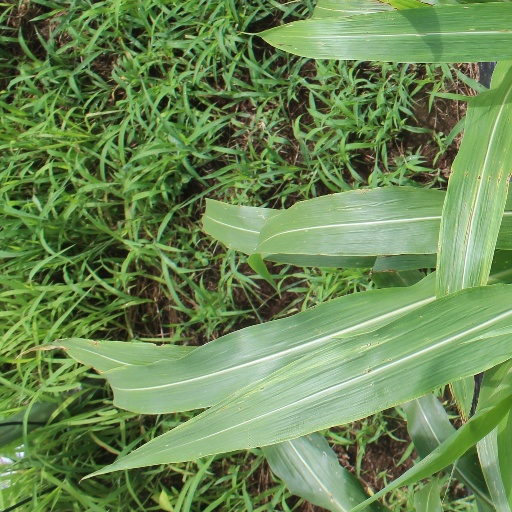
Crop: sorghum